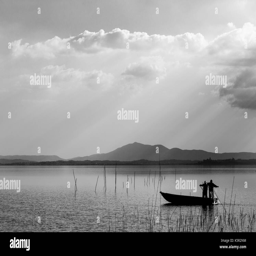
fishermen on a little boat with a fishing net and distant sun rays in the background